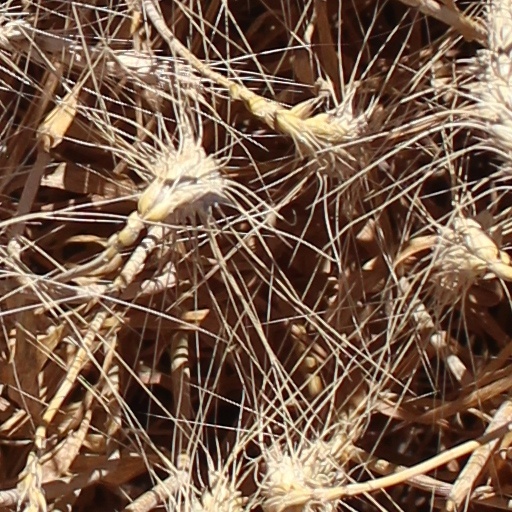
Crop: wheat